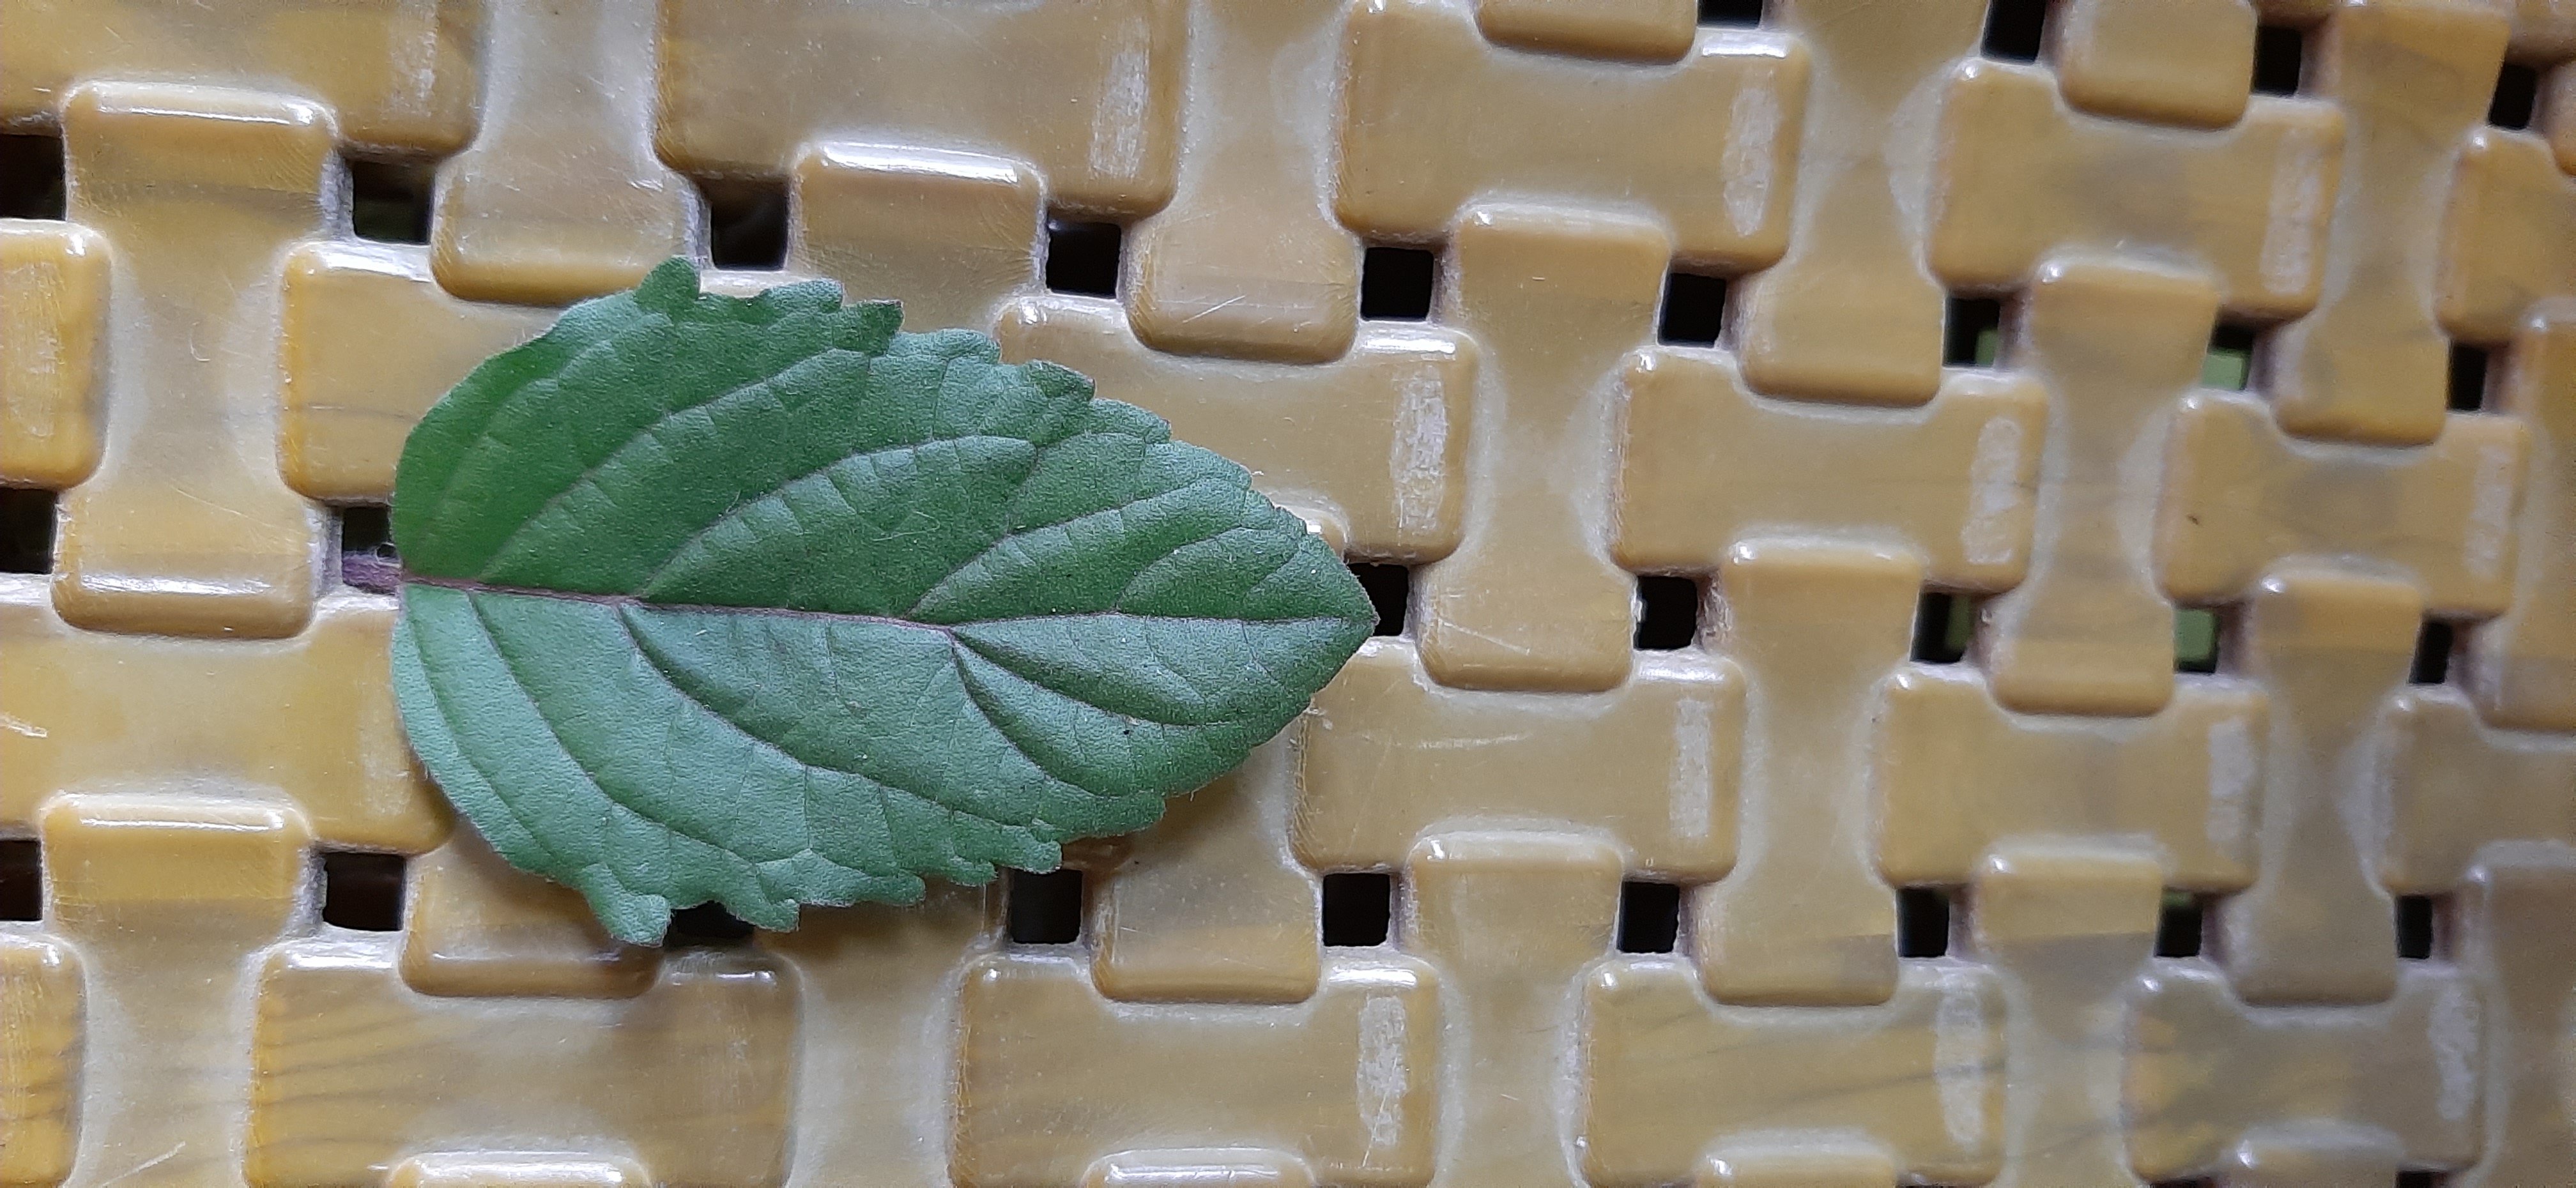
Plant: Tulsi